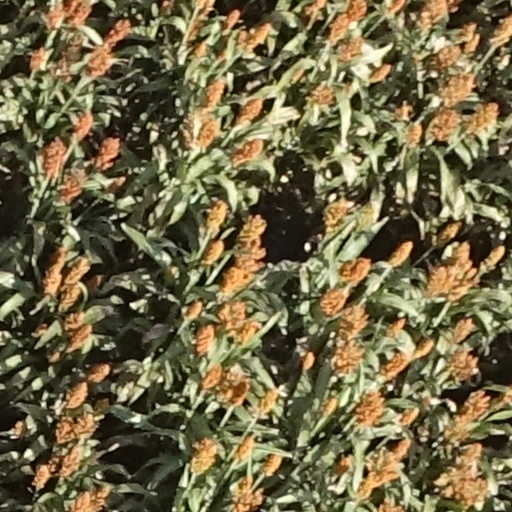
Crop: sorghum